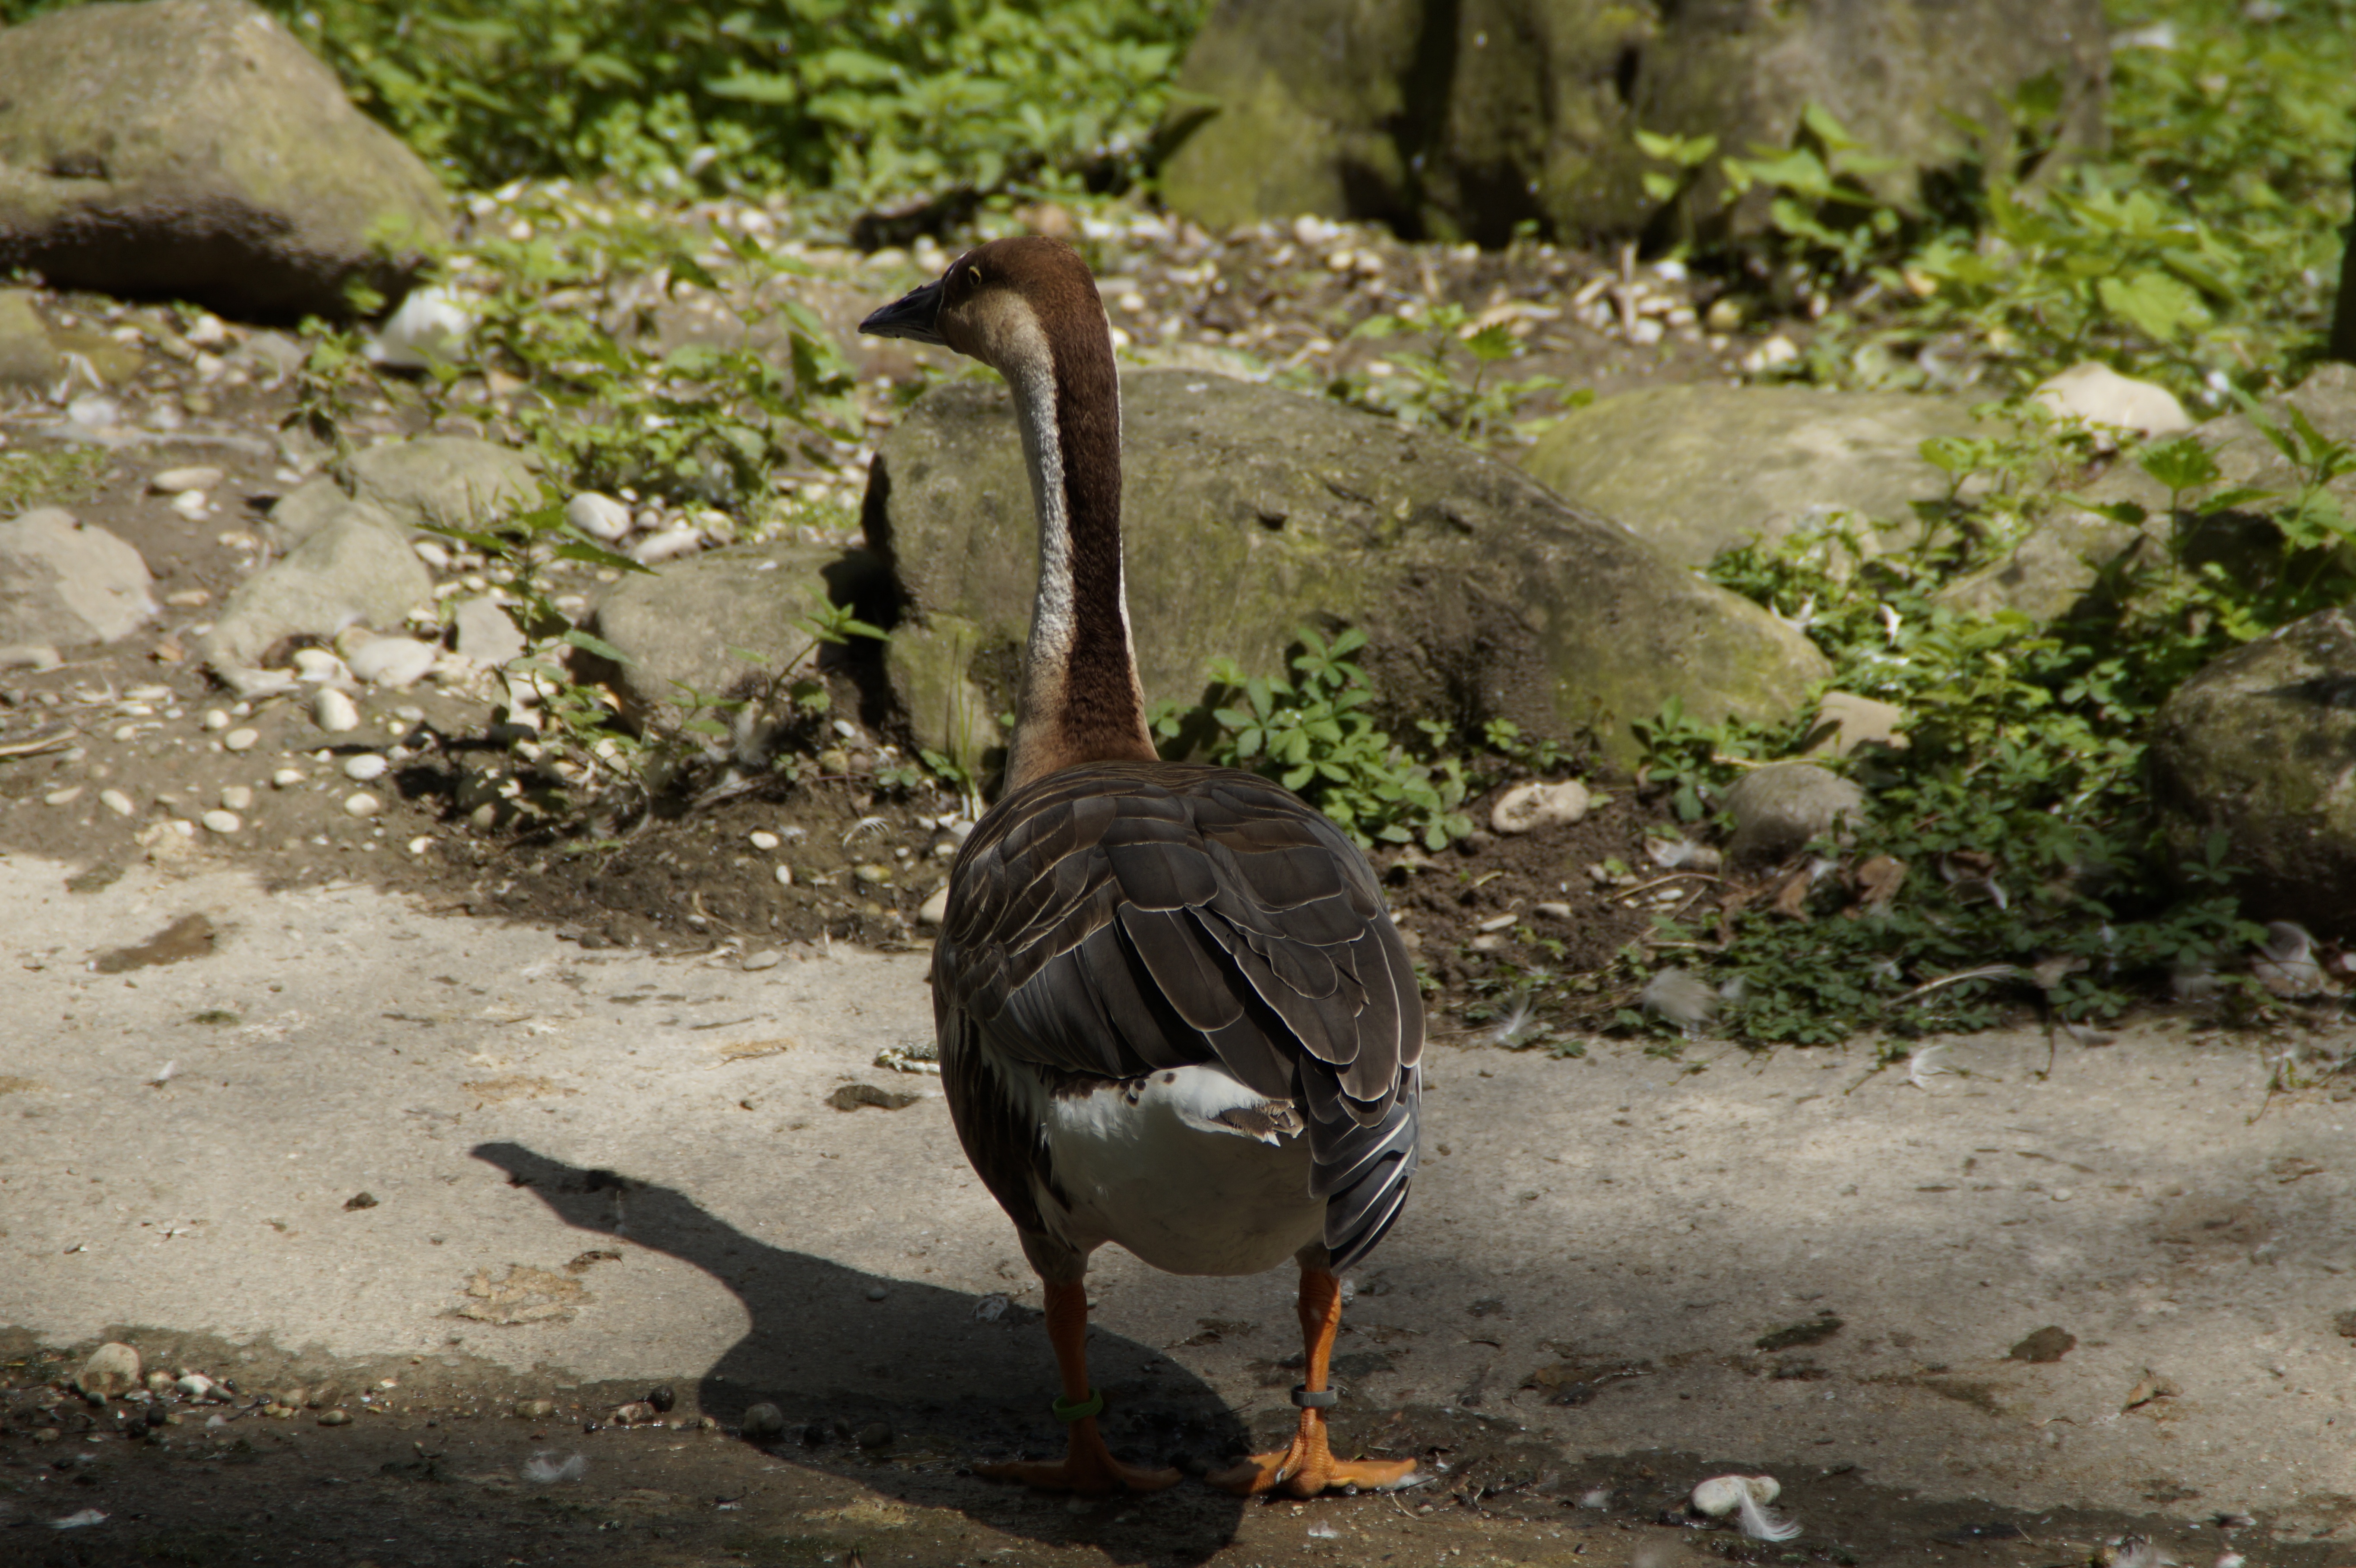
bird, animal, wildlife, zoo, shadow, fauna, move, goose, vertebrate, water bird, from the rear, ducks geese and swans